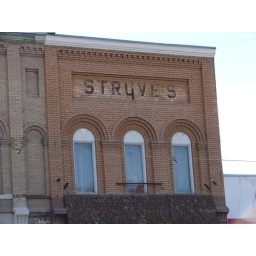
Nancy's Grandma Struve lived in this building and ran her hat shop on the first floor.